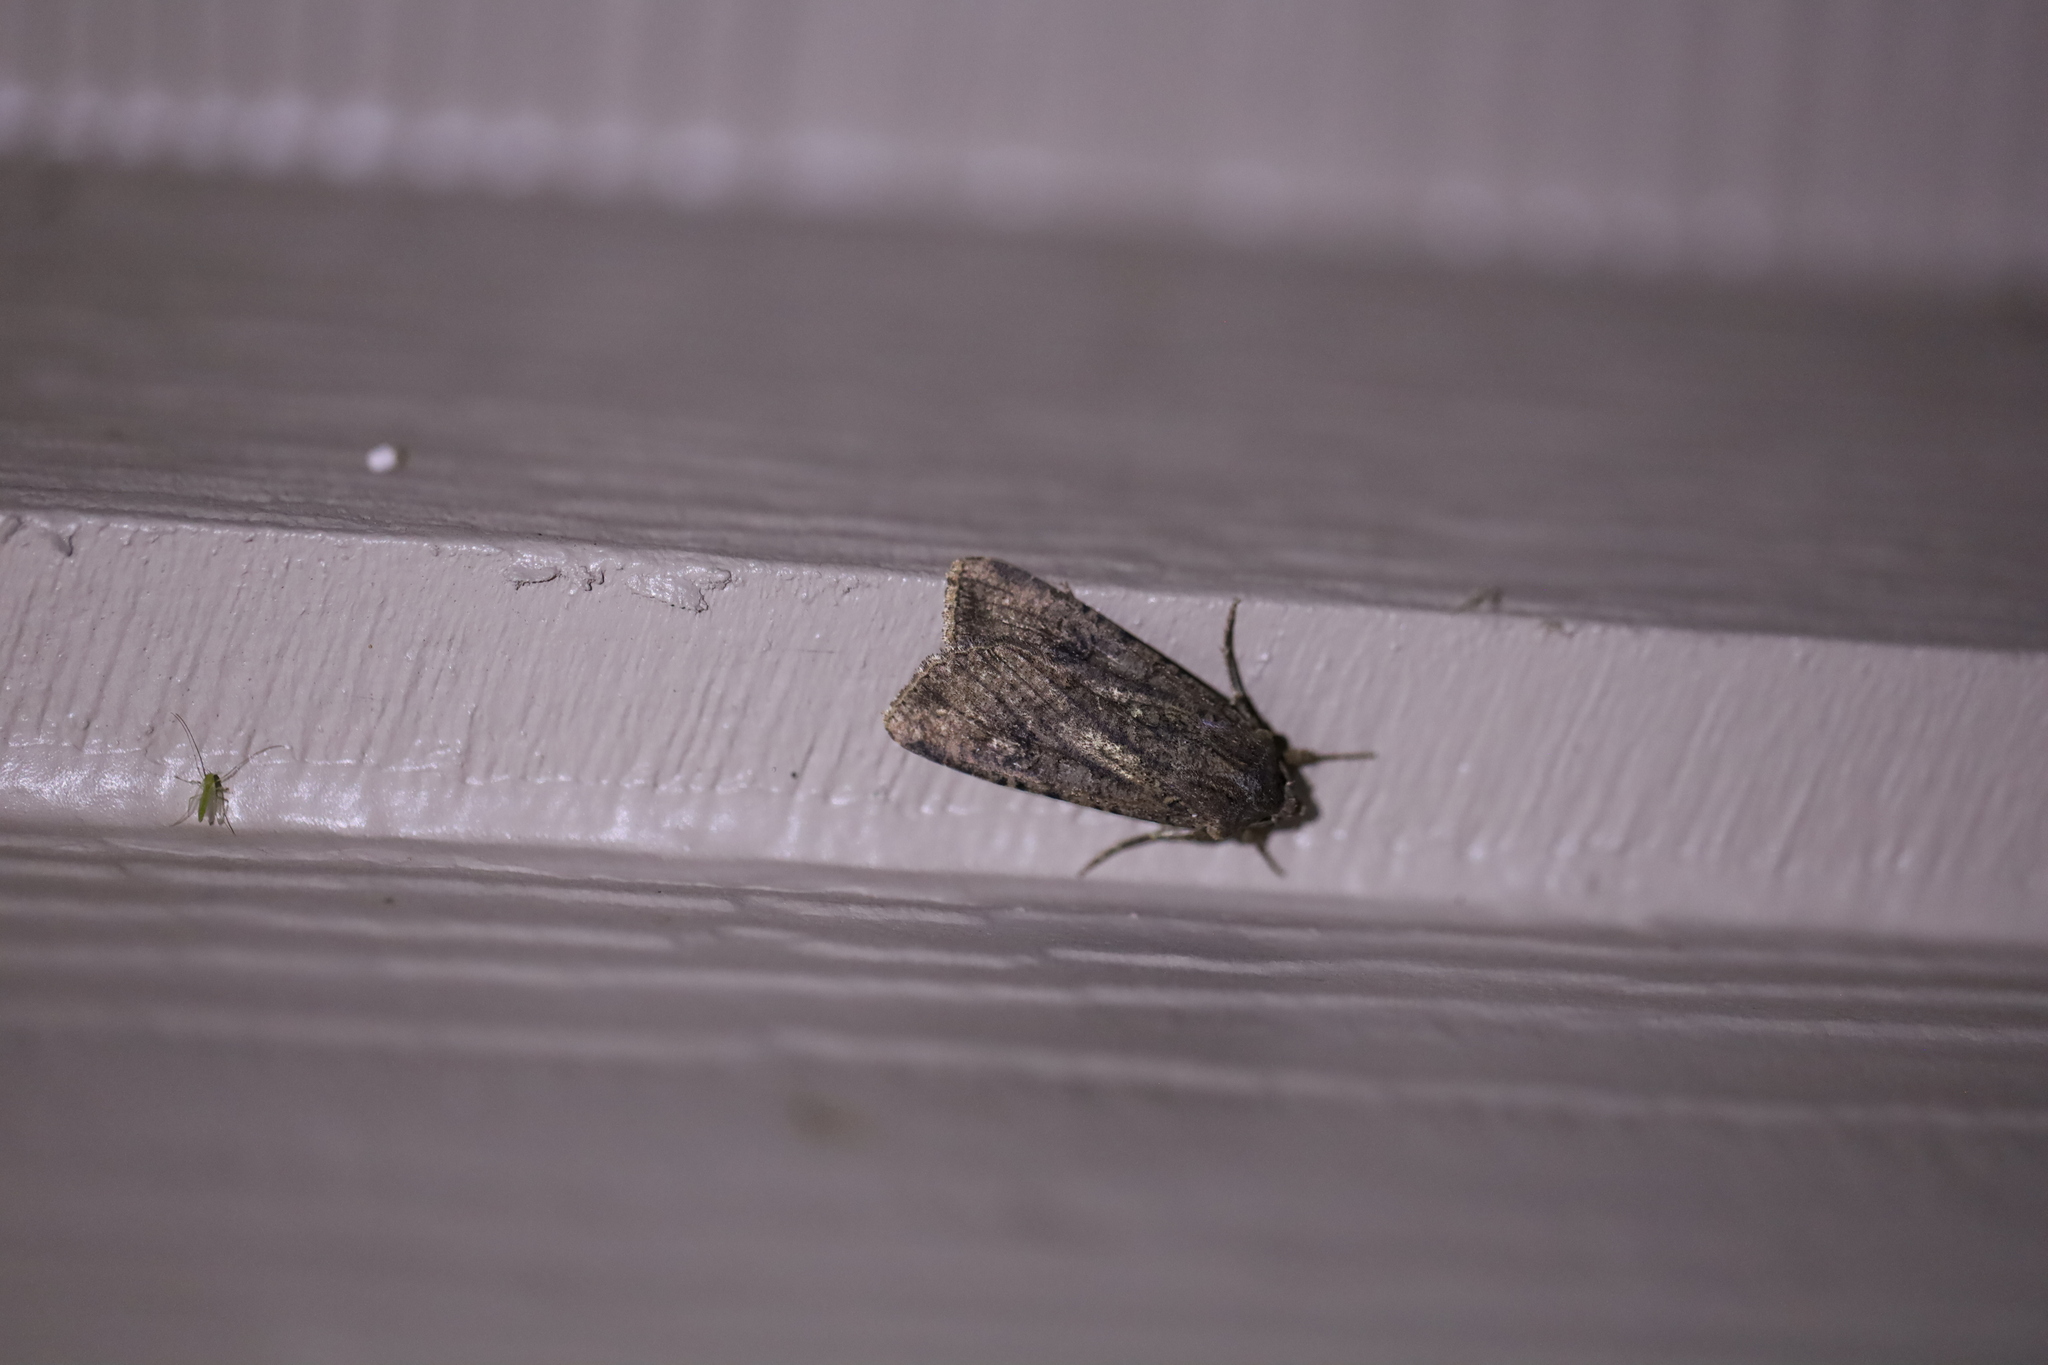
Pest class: cutworms